Edmond Schérer

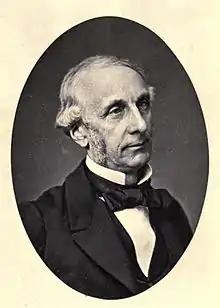
Edmond Schérer.

Edmond Henri Adolphe Schérer (April 8, 1815March 16, 1889) was a French theologian, critic and politician.